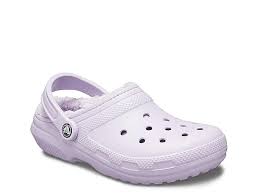
Label: Clog